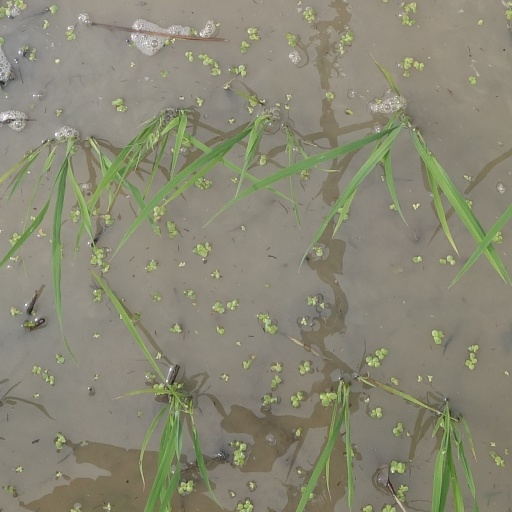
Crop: rice